Poznań Fortress

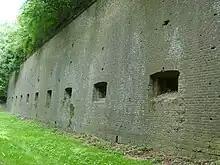
Ravelin I of Fort Winiary

On 16 March 1839 the king ordered a renewal of work on the fortifications, which had been suspended. Brese produced working plans on 1 February 1840, and the king approved an annual budget of 300,000 thalers. Work began again in March 1840, under a new director, Reichel (replaced by Lange in the 1850s). Bastions III and V were first to be built. Work was interrupted in 1848 due to the Greater Poland Uprising and "Spring of Nations". Later Bastions IV, VI, II and I were constructed, and in 1860–1861 connecting roads were built, as well as a number of brick blockhouses. This completed the ring ("enceinte") around the left-bank city. Each of the six bastions had a large caponier shielded by embankments connected to the "cavaliers". There was also a separate caponier on Grobla (Graben) island, beyond the "Graben Schleuse" weir.